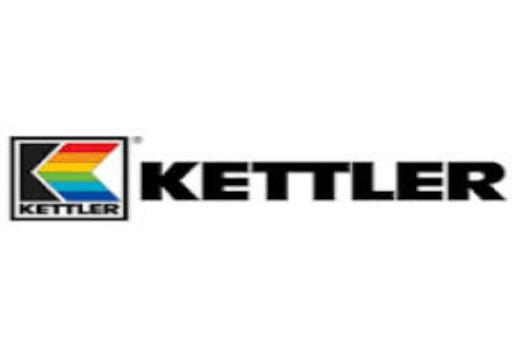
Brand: kettler
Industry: Necessities